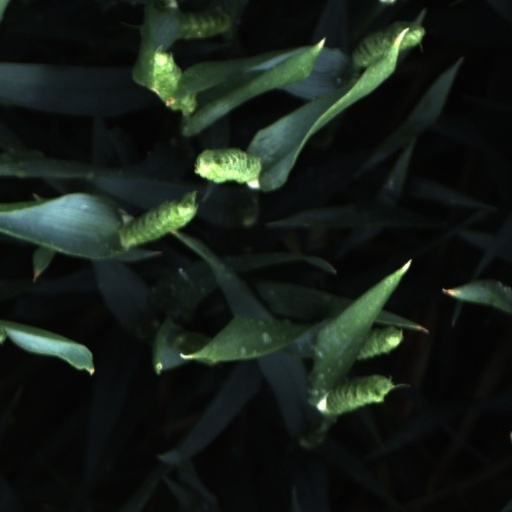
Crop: wheat